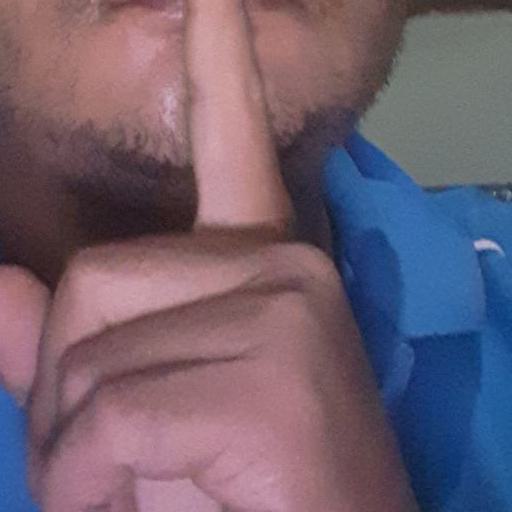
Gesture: mute